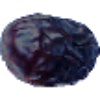
Label: Dates 1